Telengard

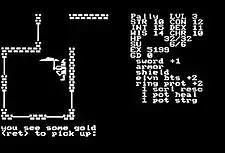
A player navigates the dungeon in the IBM version.

In "Telengard", the player travels alone through a dungeon fraught with monsters, traps, and treasures in a manner similar to the original "Dungeons & Dragons". The game has 50 levels with two million rooms, 20 monster types, and 36 spells. It has no missions or quests, and its only objective is to survive and improve the player character. The game is set in real-time and cannot be paused, so the player must visit an inn to save game progress. In the early releases such as Apple II, the game world has no sound and is represented by ASCII characters, such as slashes for stairs and dollar signs for treasure. Unless the player enters a special cheat code, progress is lost upon dying.